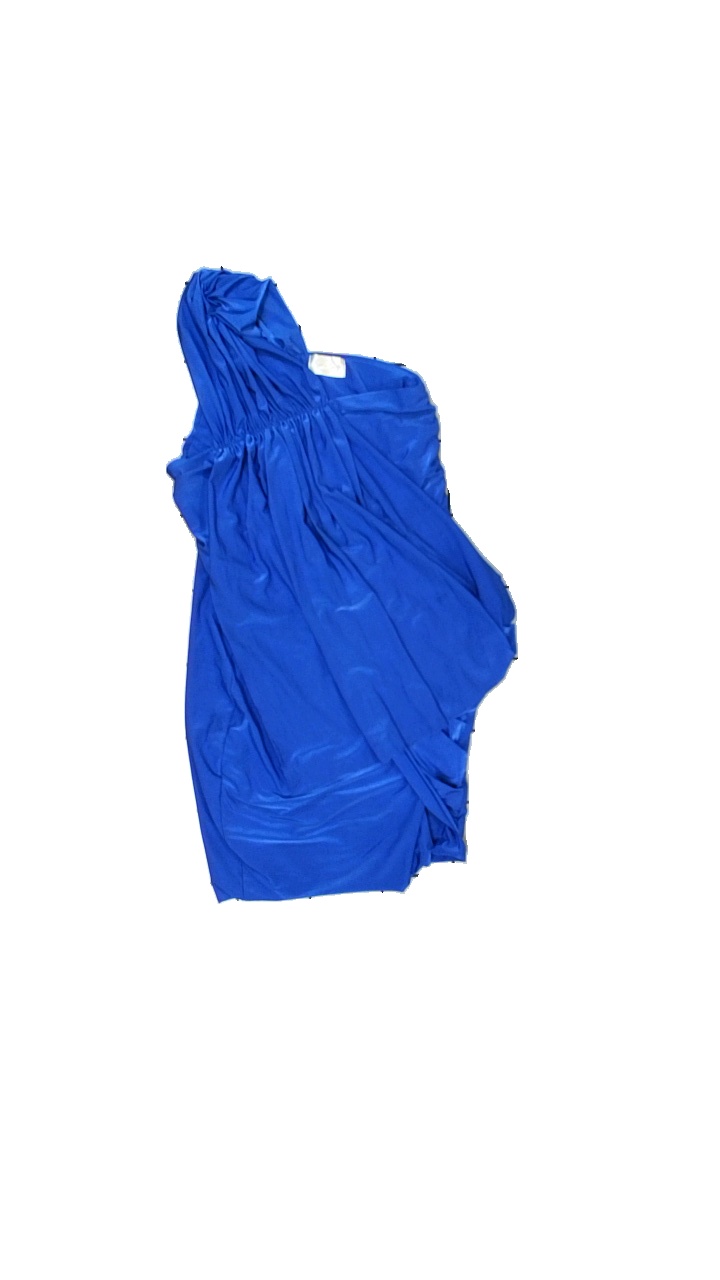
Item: Dress (Ladies)
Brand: Honor Gold London
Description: Blue shiny dress
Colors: Blue
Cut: Tight, Cropped
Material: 95% polyester, 5% elastane
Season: All
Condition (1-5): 5
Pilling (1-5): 5
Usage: Reuse
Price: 100-150